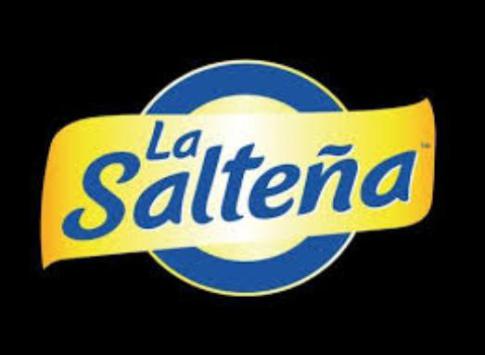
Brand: la saltena
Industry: Food